Post-presidency of Jimmy Carter

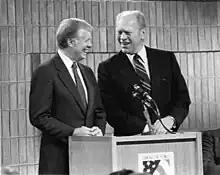
Former Presidents Jimmy Carter and Gerald R. Ford co-host an All-Democracies Conference, 9 February 1983

In January 2019, Trump claimed that he had received support from former presidents for building a wall along the U.S.-Mexico border and they had regretted not pursuing the same policy while incumbents. Carter was the last of the former presidents to deny this claim, releasing a statement confirming that he neither had spoken with Trump about the border wall nor supported the idea. In April, Carter received a phone call from Trump in which he expressed concern that China was "getting ahead" of the United States. Carter agreed, stating that China's strength came from their lack of involvement in armed conflict, calling the U.S. "the most warlike nation in the history of the world." In June, during a panel hosted by the Carter Center, Carter said that he believed "a full investigation would show that Trump didn’t actually win the election in 2016. He lost the election, and he was put into office because the Russians interfered on his behalf." Carter also called for Trump to condemn Russia for their meddling and acknowledge their interference.